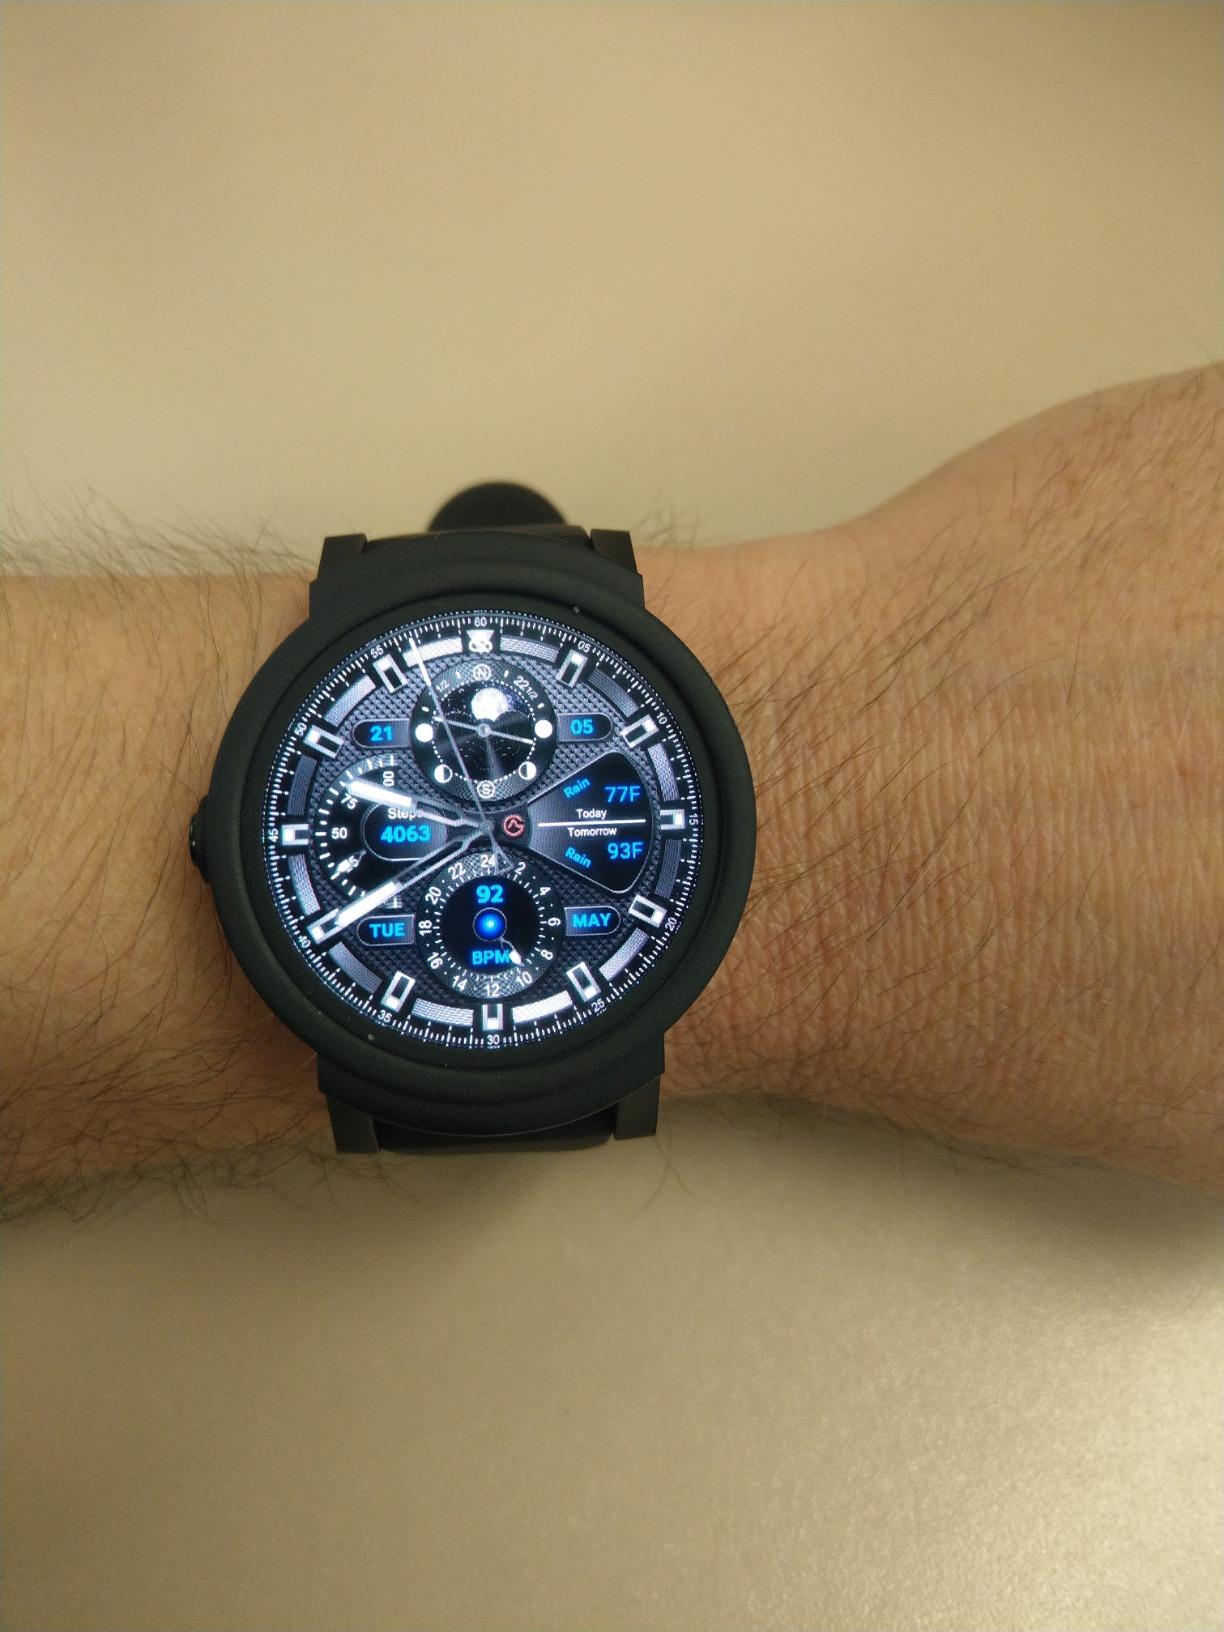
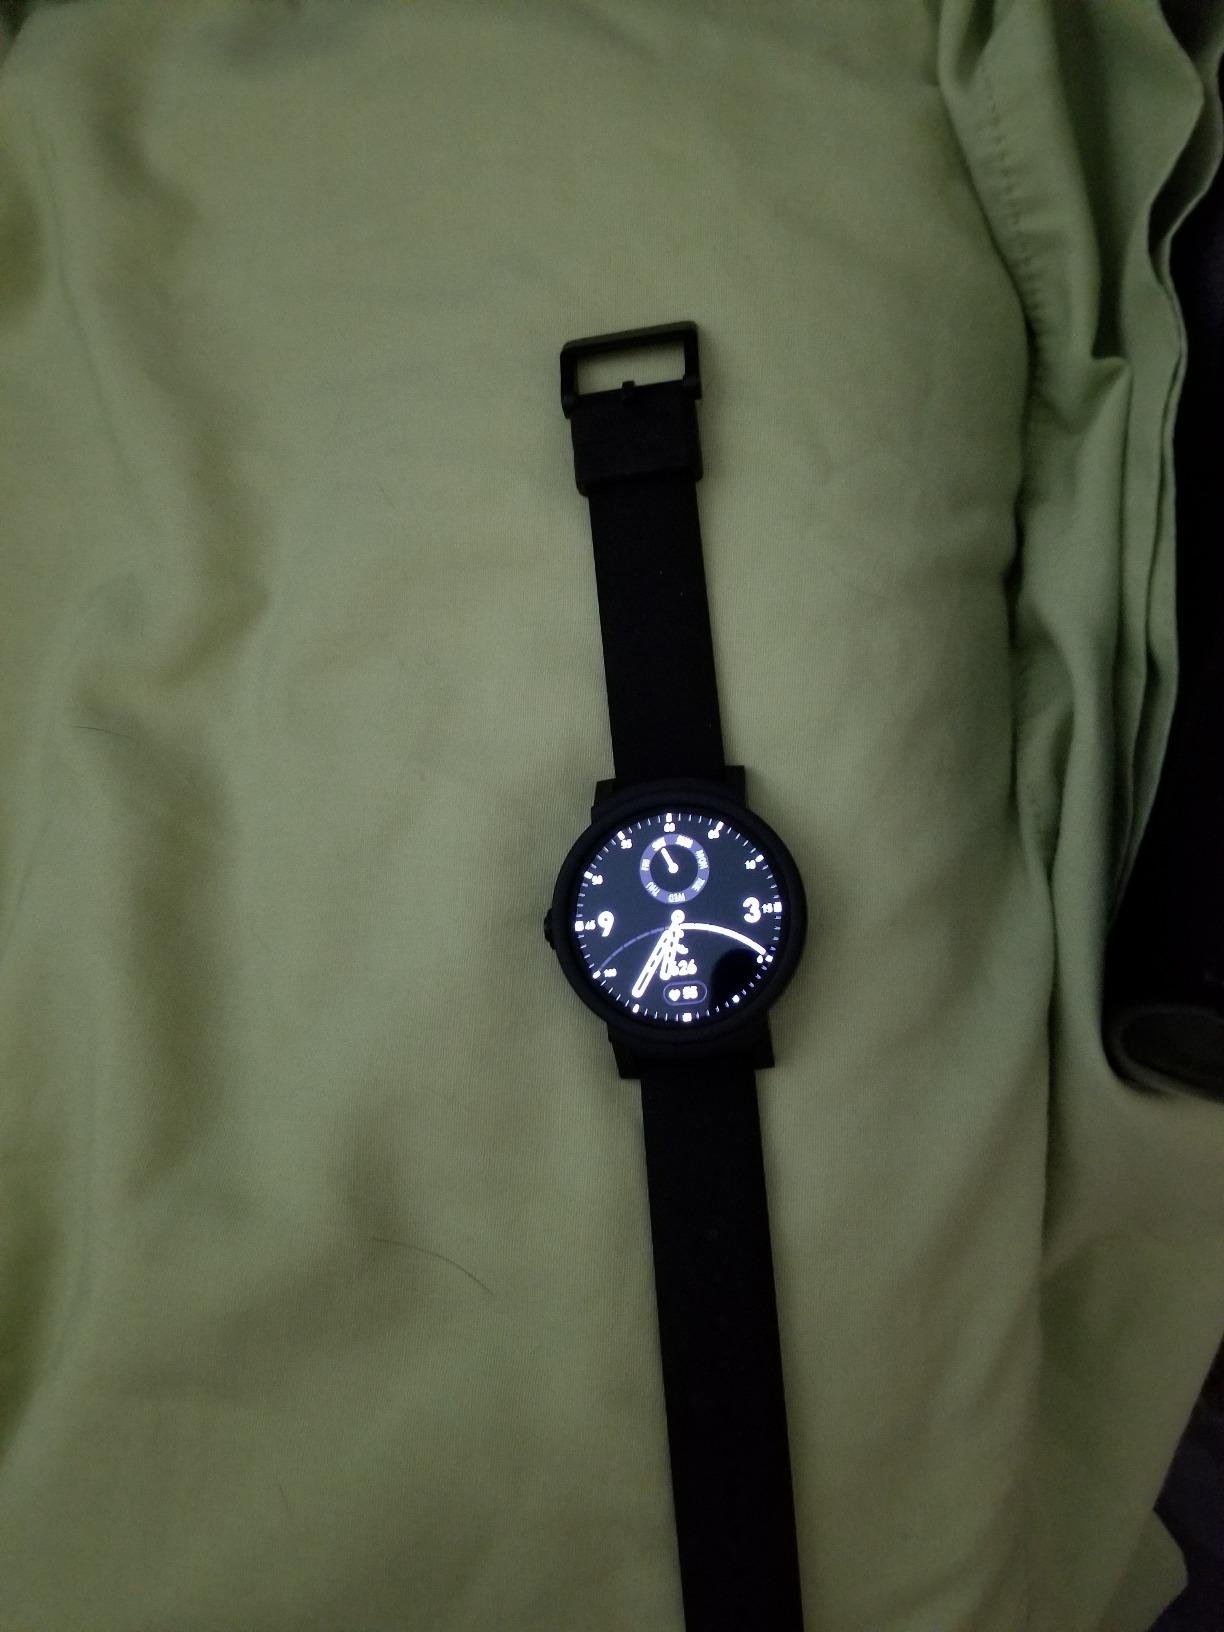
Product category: smartwatch
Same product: yes